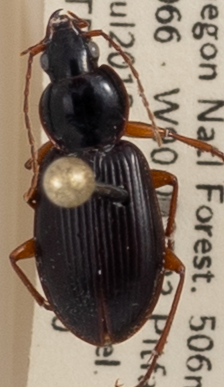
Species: Synuchus impunctatus
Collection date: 2018-07-10
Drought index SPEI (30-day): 0.71
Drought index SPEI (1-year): -0.24
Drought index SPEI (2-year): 1.642